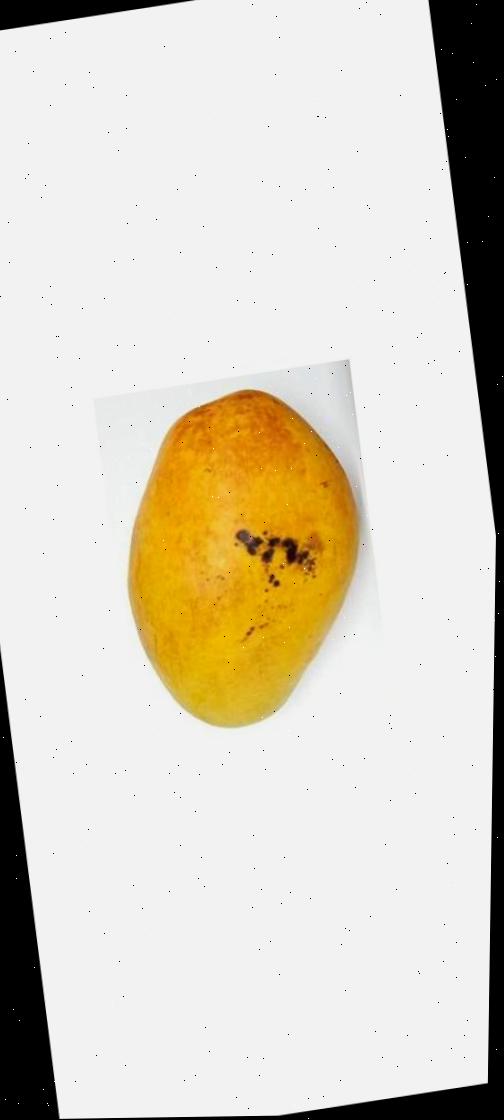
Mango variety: Bari-11